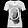
Label: T - shirt / top